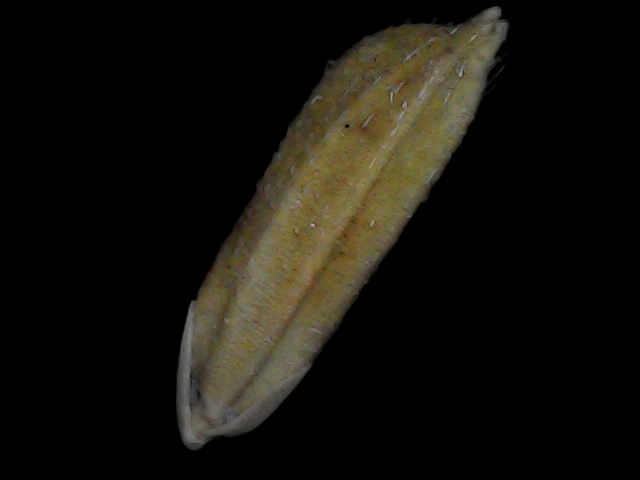
Rice variety: Bd93